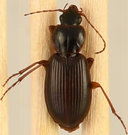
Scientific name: Synuchus impunctatus
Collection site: University of Notre Dame Environmental Research Center NEON (UNDE), plot UNDE_001